Paremiography

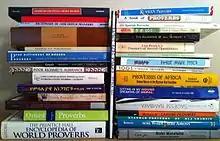
Books of proverb collections, examples of paremiography

Paremiography (from Greek παροιμία - "paroimía", "proverb, maxim, saw" and γράφω - "grafō", "write, inscribe") is the study of the collection and writing of proverbs. A recent introduction to the field has been written by Tamás Kispál. It is a sub-field of paremiology, the study of proverbs.